Frogmore and Sherford

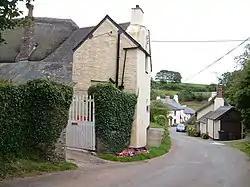
The village of Sherford.

Frogmore and Sherford is a civil parish in the South Hams district, in the county of Devon, England. Within it are the villages of Frogmore and Sherford. The parish was created in 1986 from Sherford and parts of South Pool and Charleton. In 2011 it had a population of 440.